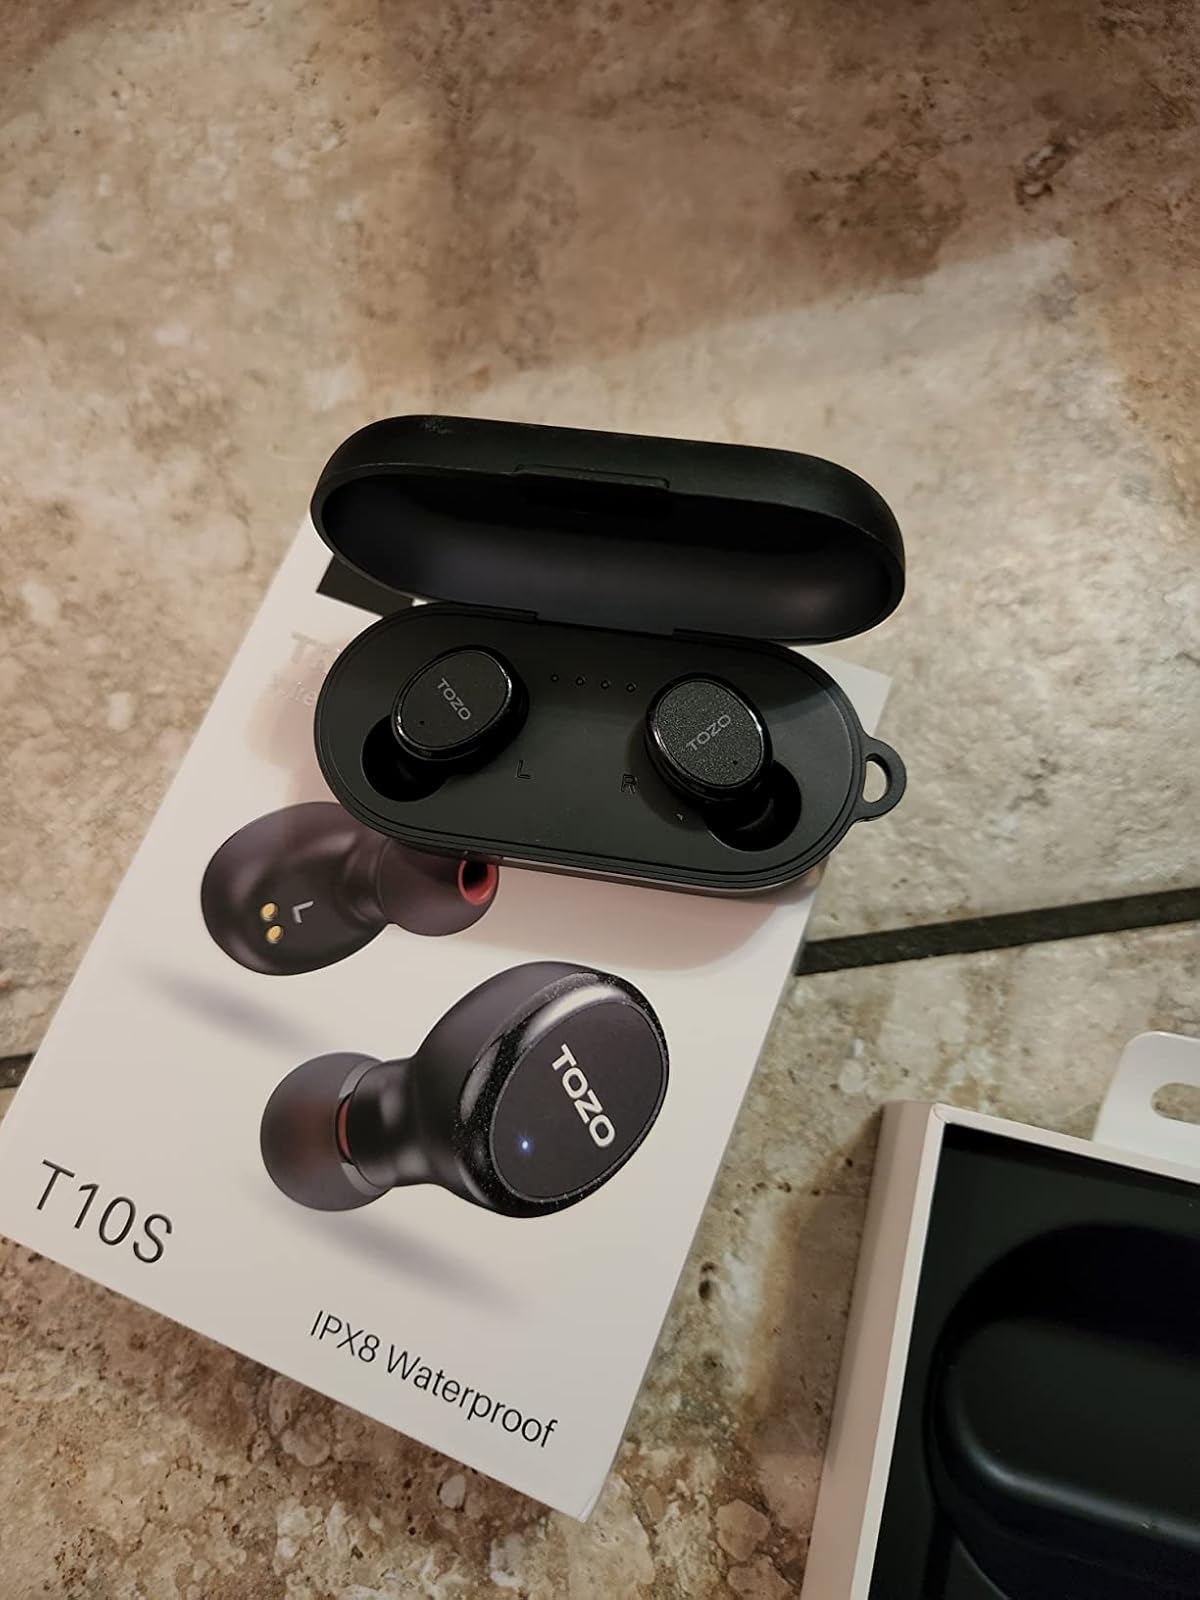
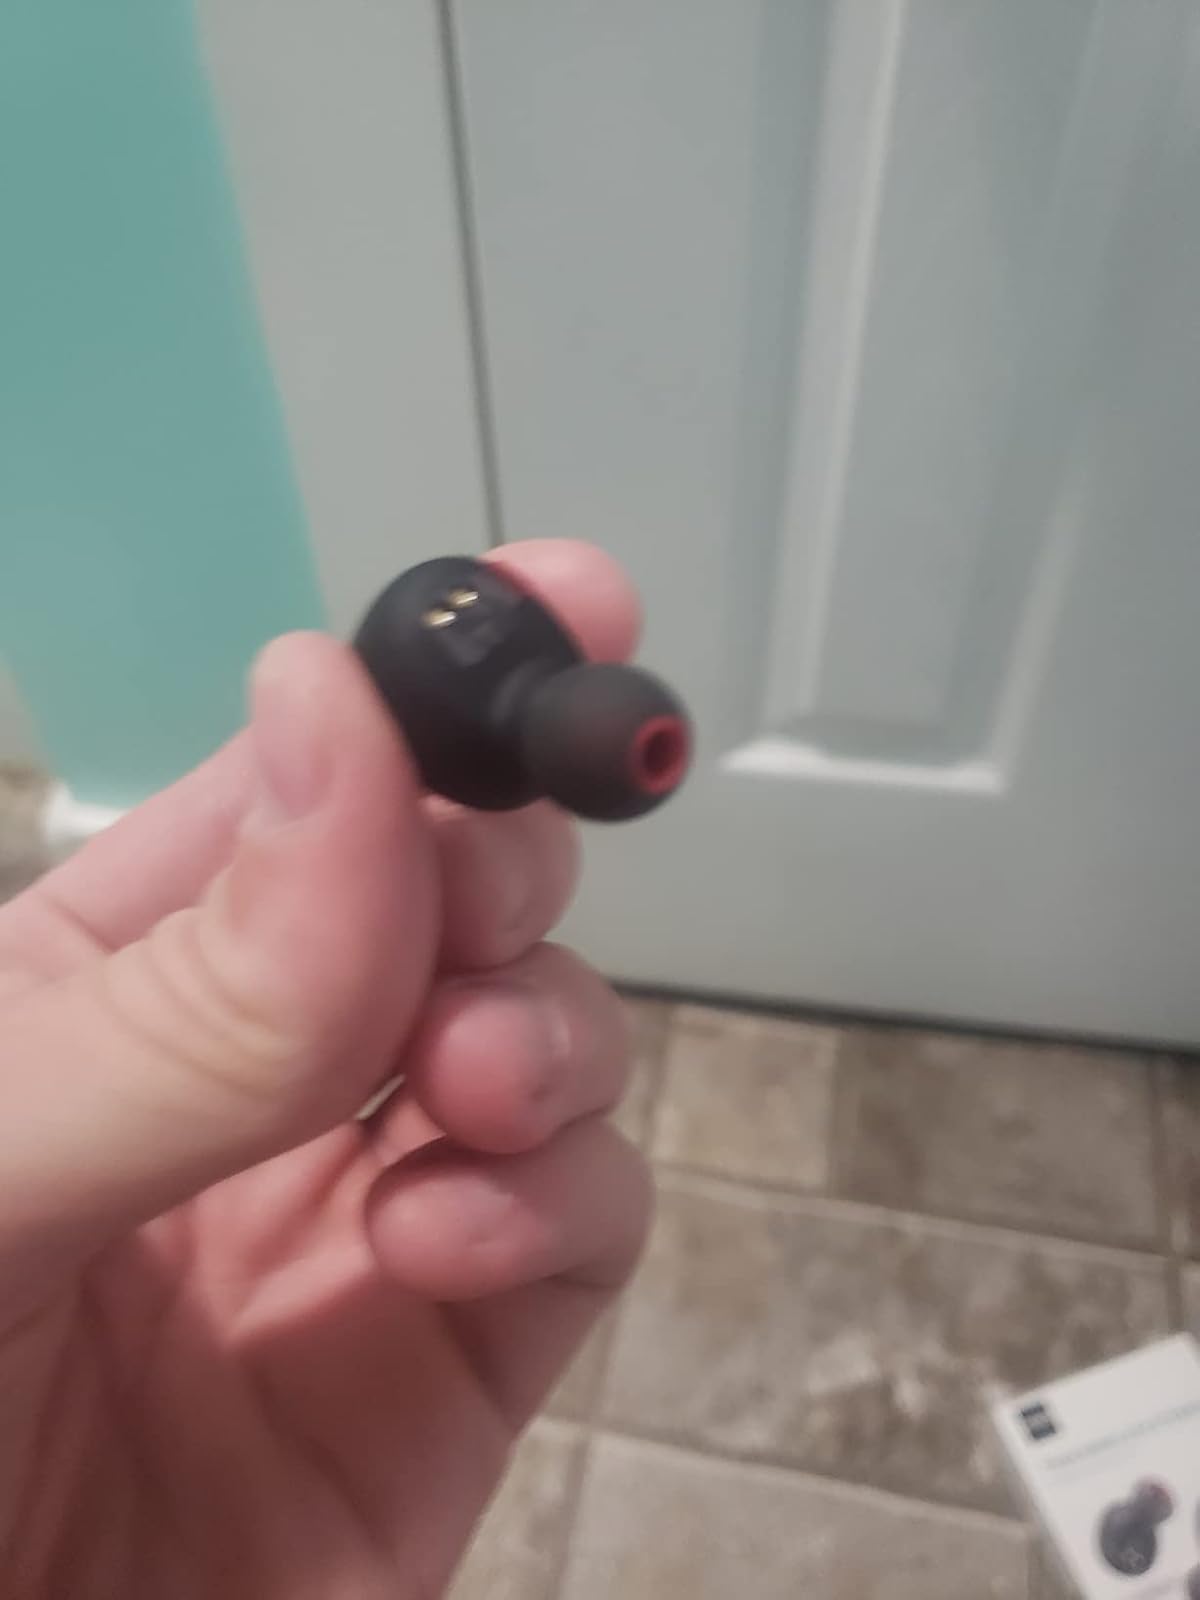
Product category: earbuds
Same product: yes